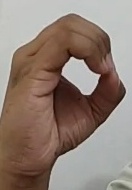
ASL sign: O